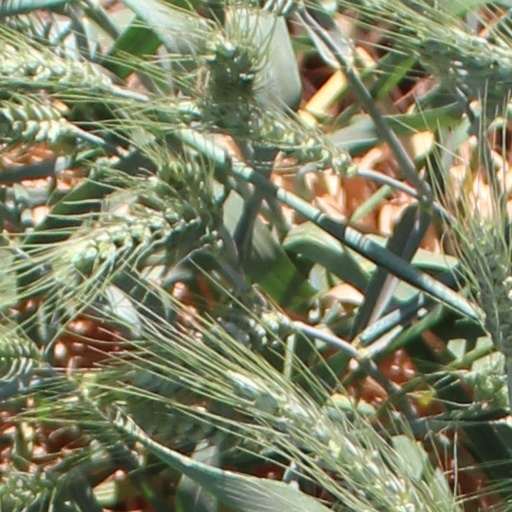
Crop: wheat